Hearst Tower (Manhattan)

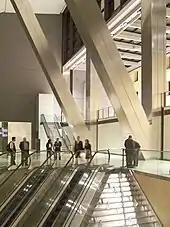
Interior of the lobby as seen from Cafe 57, the Hearst Tower cafeteria

A clerestory wraps around the seventh through tenth floors atop the base, structurally separating the tower from the base. The tower facade has a triangular framing pattern known as a diagrid (short for "diagonal grid") above the tenth floor, which is the tower's structural support system. The structural system, similar to the Commerzbank Tower in Frankfurt and 30 St Mary Axe in London, was developed in conjunction with Ysrael Seinuk. It was one of the first large-scale uses of a diagrid.